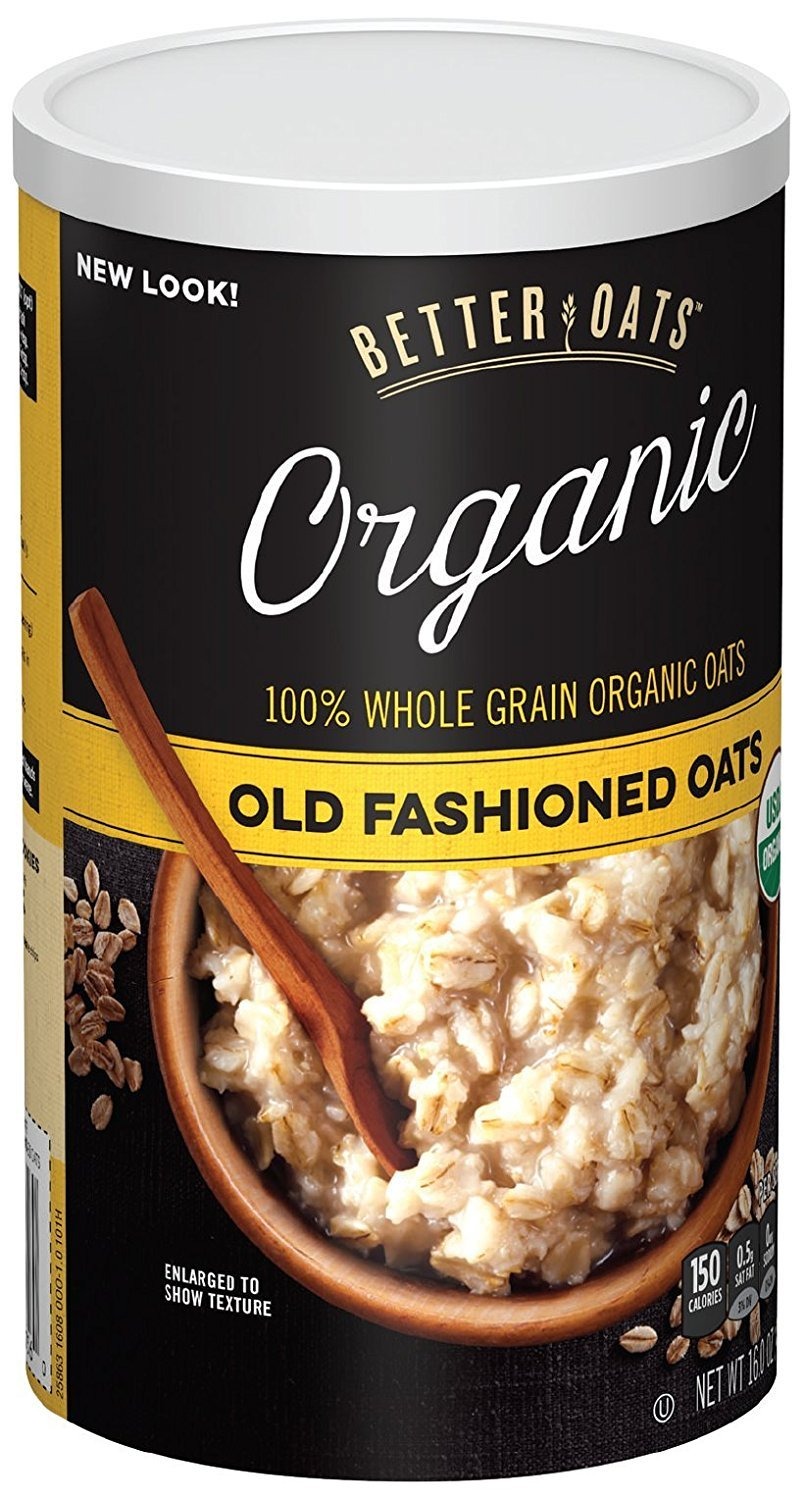
Item Name: Better Oats Organic Raw Pure & Simple Old Fashioned Oats (12x16 OZ)
Value: 12.0
Unit: Count

Price: 49.46